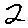
Label: 2